MissFlag

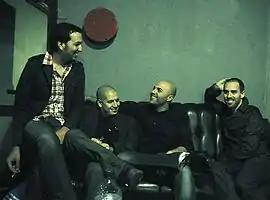
From left to right: Assa Bukelman, Shai Saadia, Assaf Kraus and Gil Assayas

missFlag is an indie pop-rock band from Jerusalem. Formed in 2005, the band's music is mostly influenced by the new wave of British music and alternative rock.